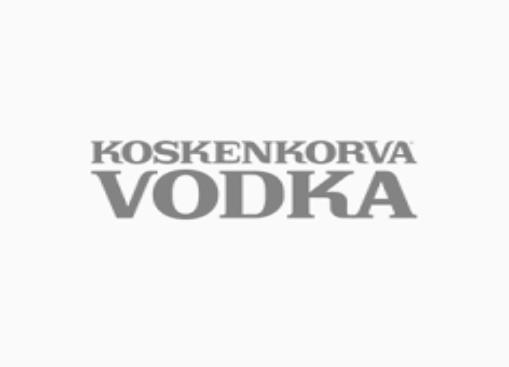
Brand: Koskenkorva
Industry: Food